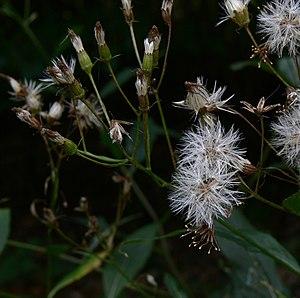
Le Séneçon de Fuchs, également appelé Séneçon ovale, est une espèce de plante herbacée de la famille des Asteraceae.